Jämtland

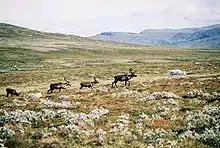
Reindeer in Jämtland's mountain range.

The last native beaver in Sweden was shot in northern Jämtland 1871 at Bjurälven ("bjur" or "björ" is the Jamtish word for beaver). It was also in Jämtland that the beaver was reintroduced in Sweden from Norway in 1922. The current beaver population is quite large and common. Among the smaller mammals inhabiting Jämtland that are rare in the rest of Scandinavia are e.g. the taiga shrew and the northern birch mouse. The "læmel", Norway lemming is also present in Jämtland and the latest major population boom usual for this species occurred in 2001.